Answer in natural language. How many HousePlants are visible in the scene? Choose between the following options: 0, 2, 1, 4 or 3
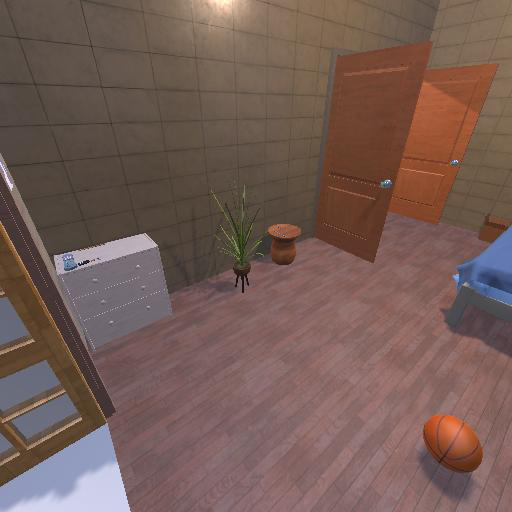
<answer>1</answer>